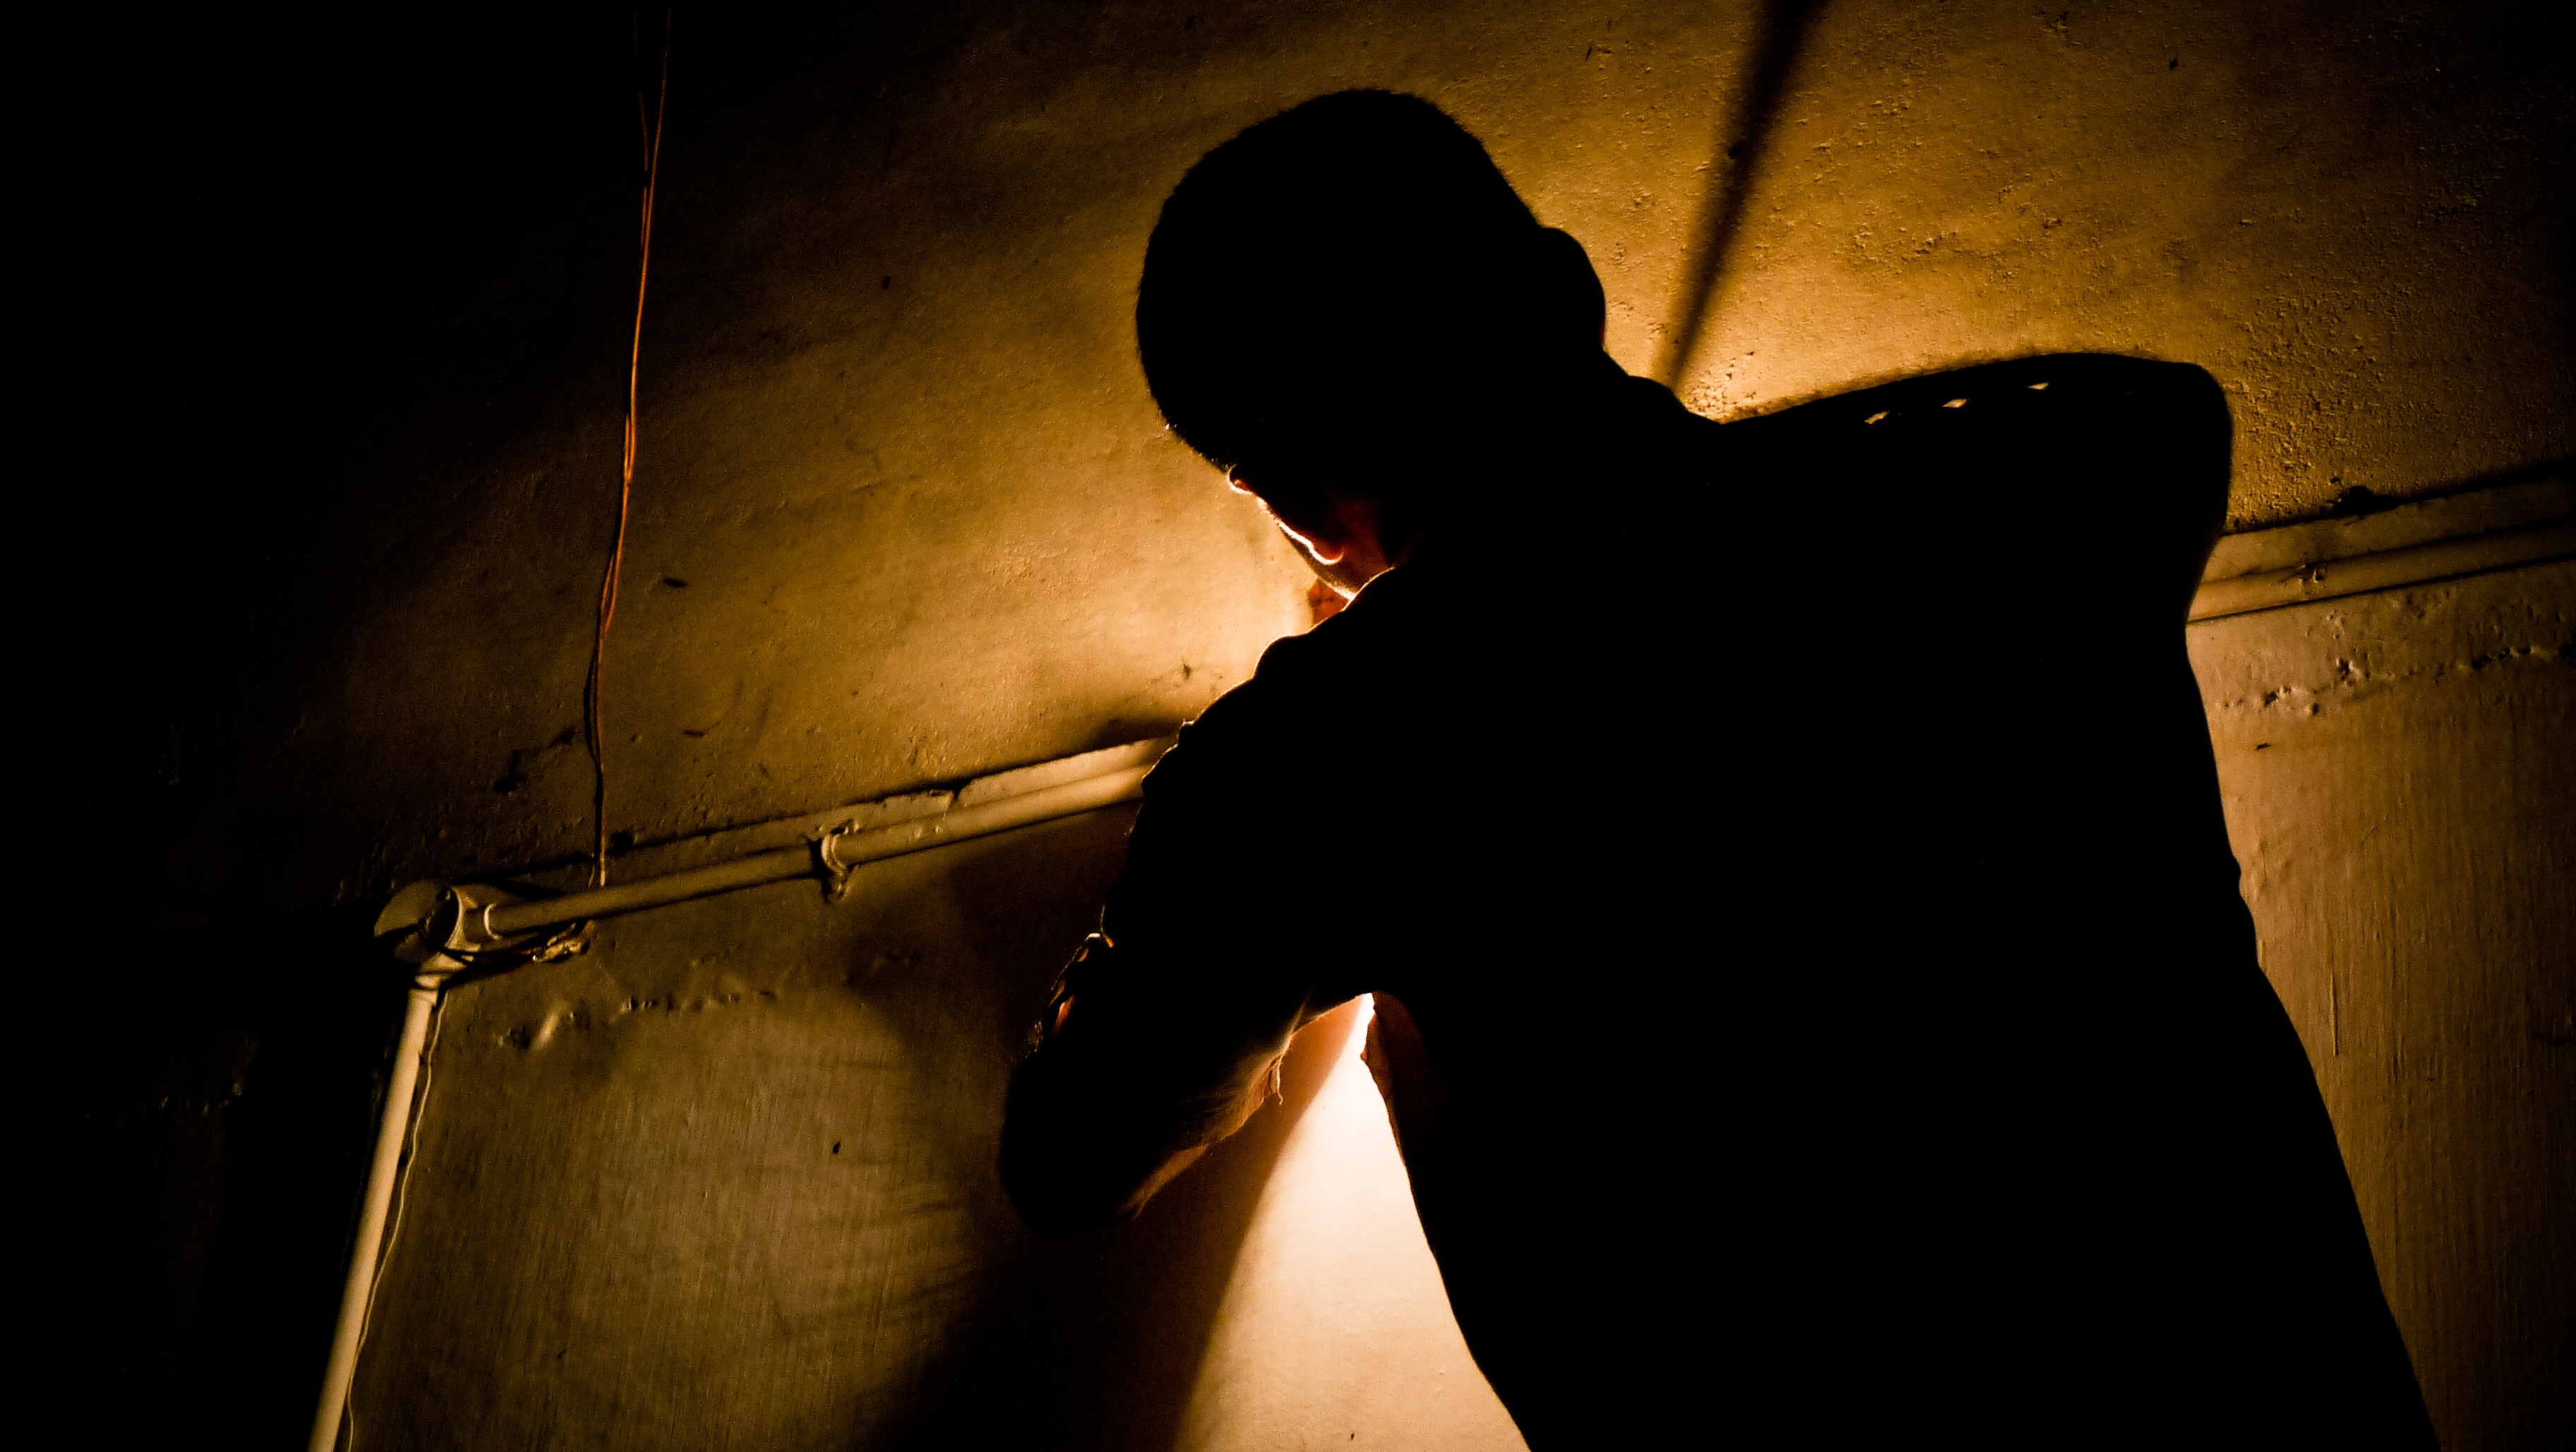
silhouette, light, night, shadow, darkness, black, emotion